Kennebec Journal

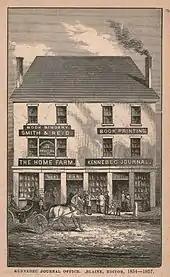
Newspaper offices in the 19th century, when James G. Blaine was editor

"The Kennebec Journal" began publishing as a weekly newspaper in 1825, five years after Maine had become a state.